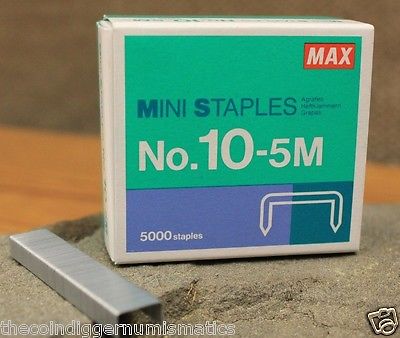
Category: stapler